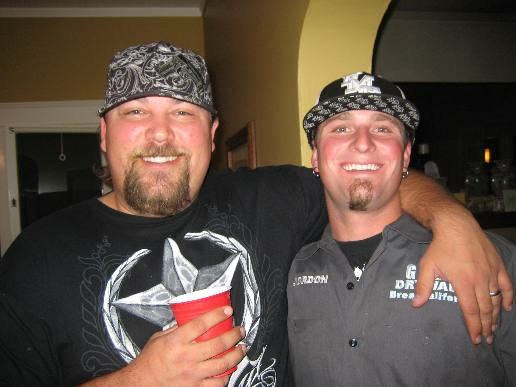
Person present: Yes